Giovanni Leone

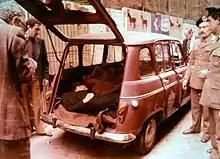
The corpse of Aldo Moro was found on 9 May 1978, in Rome

On the morning of 16 March 1978, the day on which the new Andreotti cabinet was supposed to have undergone a confidence vote in the Italian Parliament, the car of Aldo Moro, then-president of the Christian Democracy, was assaulted by a group of Red Brigades (BR) in Via Fani in Rome. Firing automatic weapons, the terrorists killed Moro's bodyguards (two Carabinieri in Moro's car and three policemen in the following car) and kidnapped him.